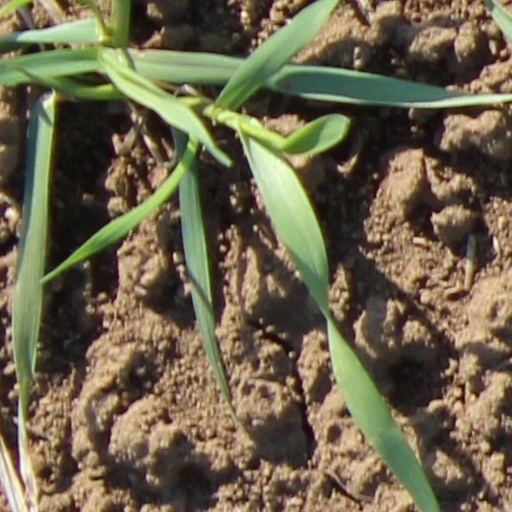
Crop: wheat